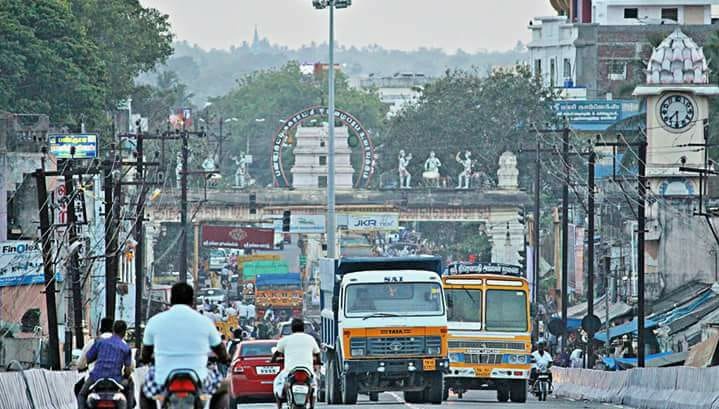
After construction of a new bridge